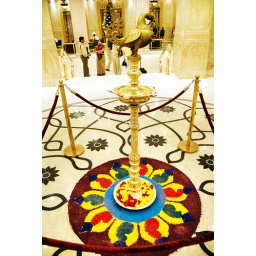
An ornate brass bird and sand art in the foyer of the Le Meridien hotel, Pune, India.